Color Health

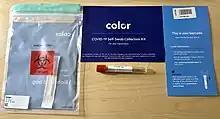
Color Covid-19 testing self-collection kit

In early 2020, recognizing the growing threat that the COVID-19 pandemic presented, Color mobilized its existing software, logistics expertise and lab operations to focus on mass COVID-19 testing.